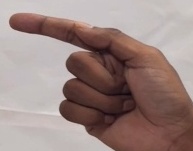
ASL sign: G